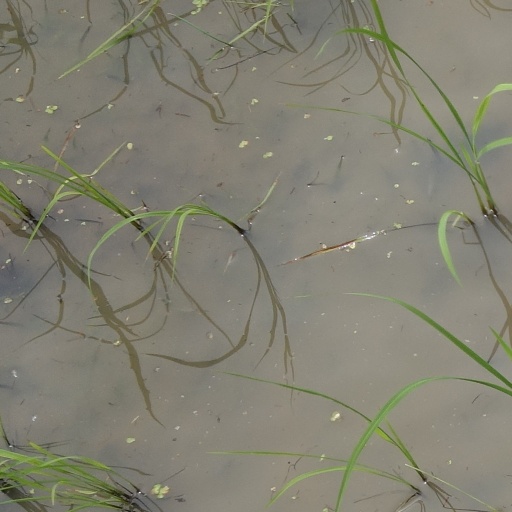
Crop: rice